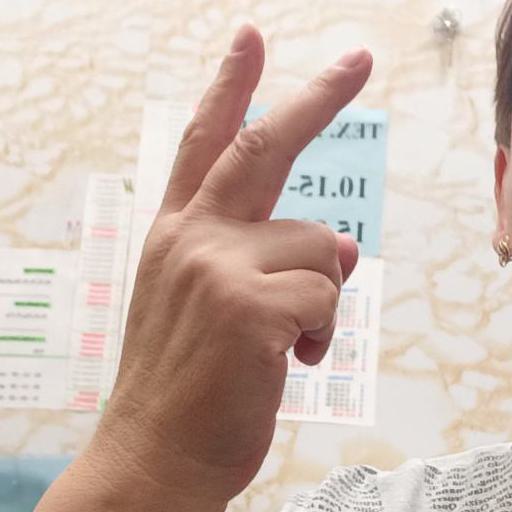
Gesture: peace_inverted